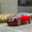
Label: automobile